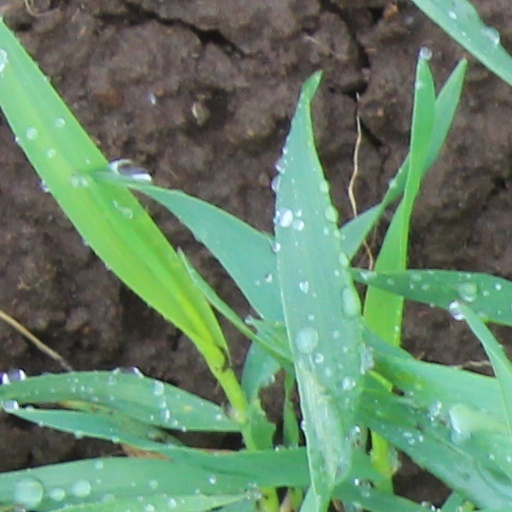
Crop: wheat